Delanggu railway station

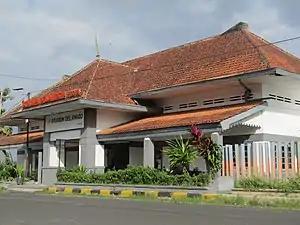
Delanggu Station as of 2019.

Delanggu Station (DL) is a class III railway station located in Gatak, Delanggu, Klaten Regency; at an altitude of +133 amsl; included in the Operational Region VI Yogyakarta. This station is the easternmost and northernmost station in Klaten regency.